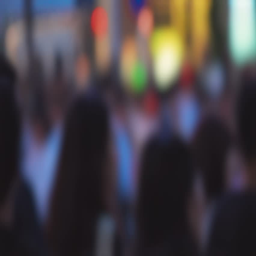
anonymous people crossing the street outside the famously crowded station